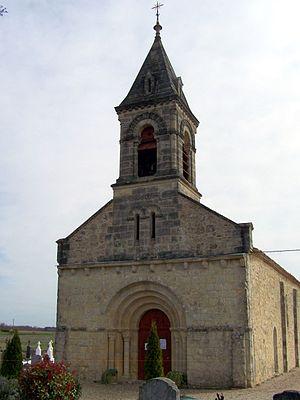
Église de Lados (Gironde, France)
Cet article recense les monuments historiques de l'arrondissement de Langon, dans le département de la Gironde, en France.
L'église Saint-Martin de Lados est une église catholique située à Lados, en France.
Lados est une commune du Sud-Ouest de la France, située dans le département de la Gironde.